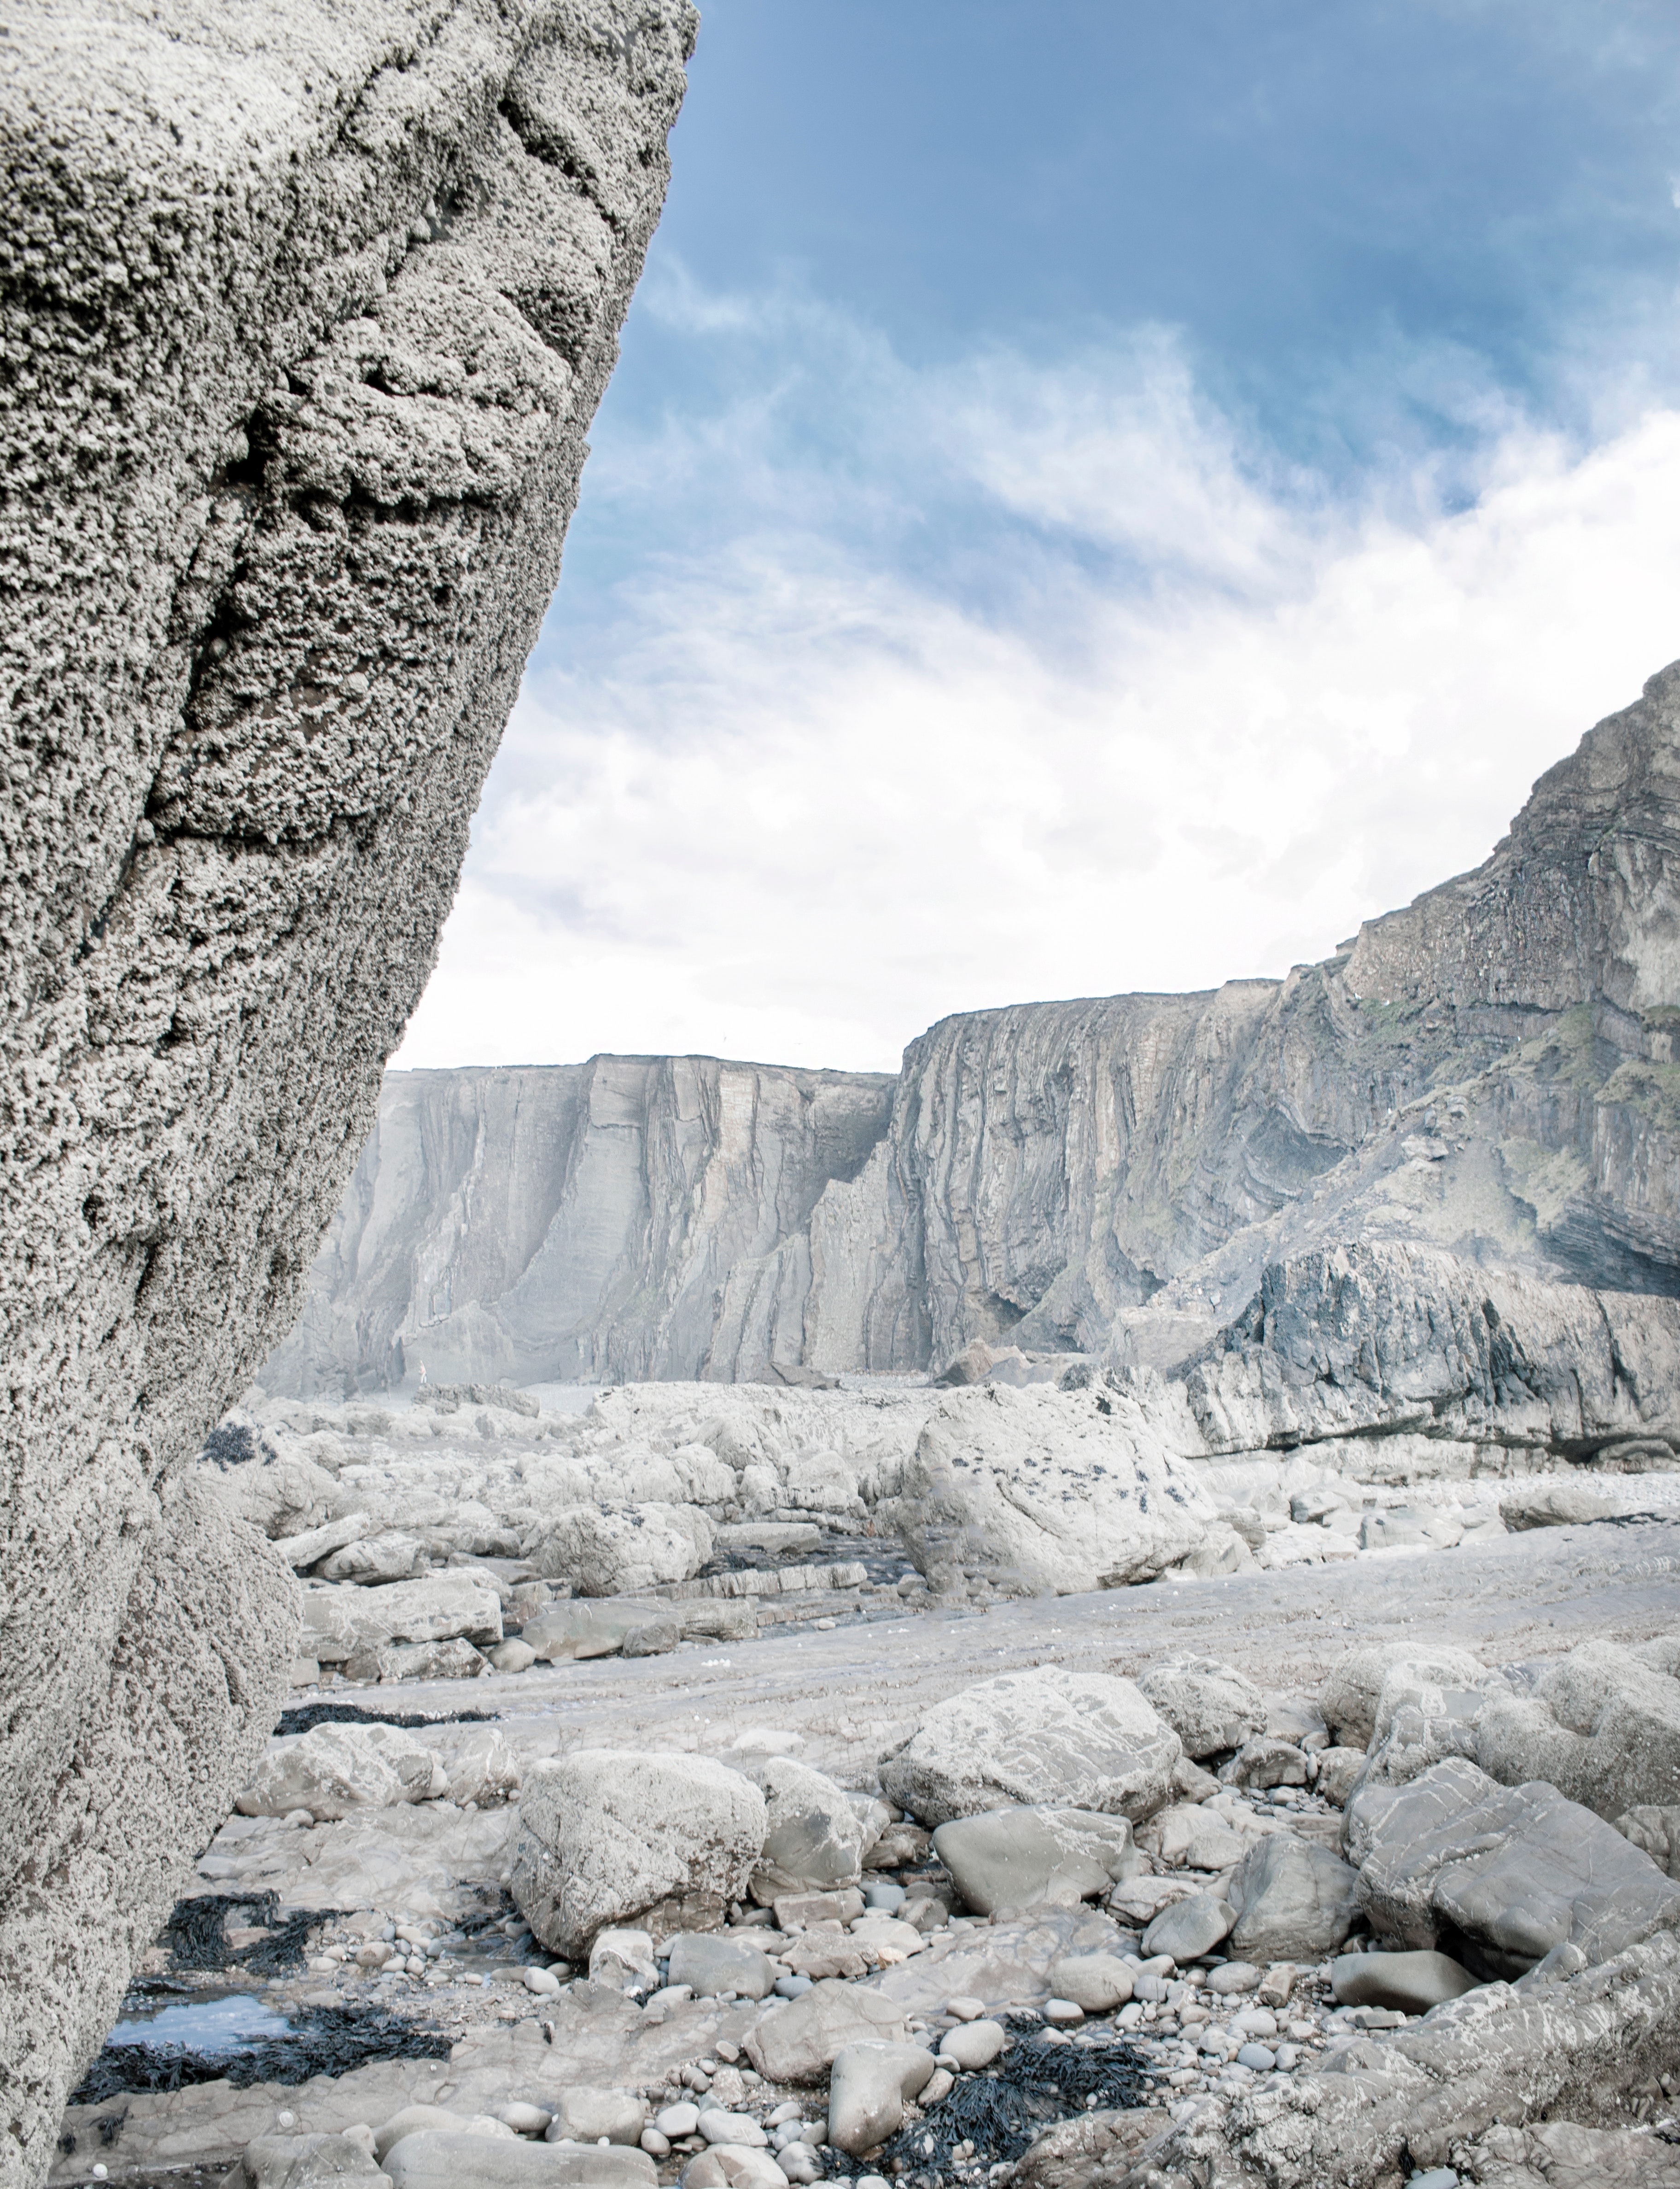
rock, mountainous landforms, formation, geological phenomenon, sky, wadi, mountain, badlands, geology, glacial landform, glacier, national park, bedrock, outcrop, ice, landscape, valley, terrain, cliff, winter, fault, Granite dome